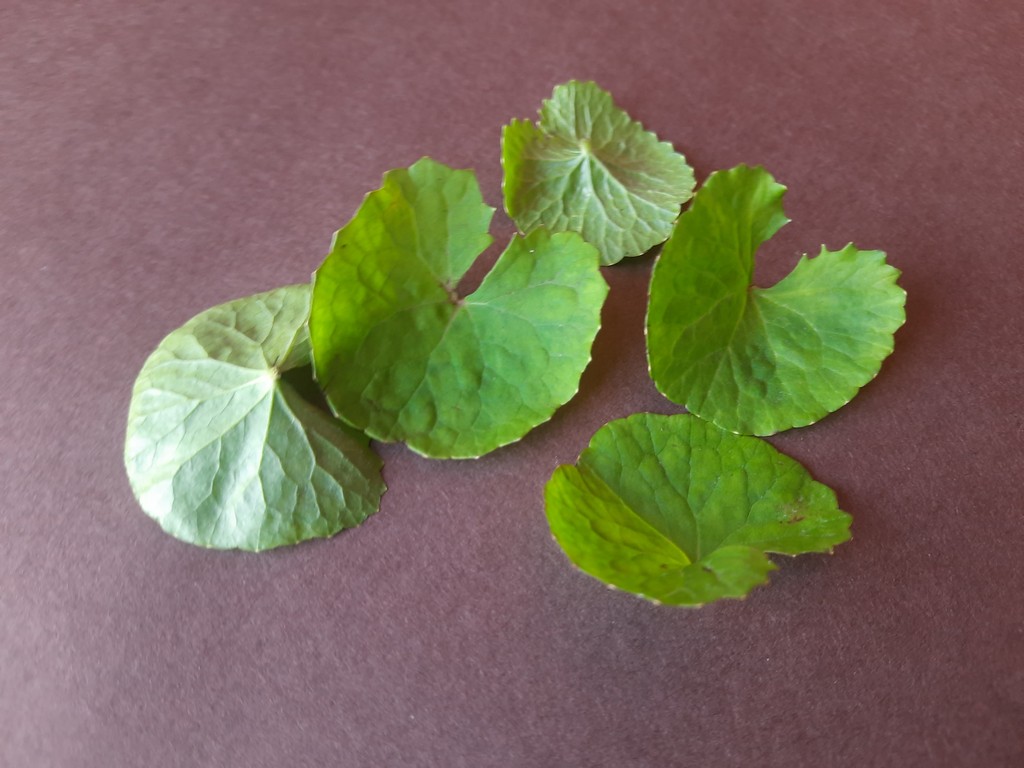
Label: Healthy